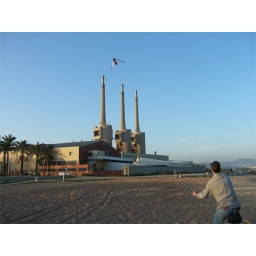
The towers created massive eddies in the air. Pretty beach but lousy for flying.